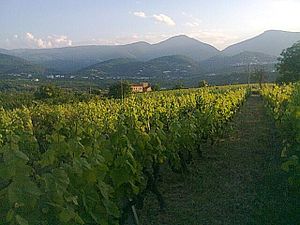
Xinomavro
Vingård i Naoussa som producerer xinomavrodruer.
Xinomavro er en rødvinsdrue, der dyrkes i det nordlige Grækenland. Navnet betyder "syrlig sort".